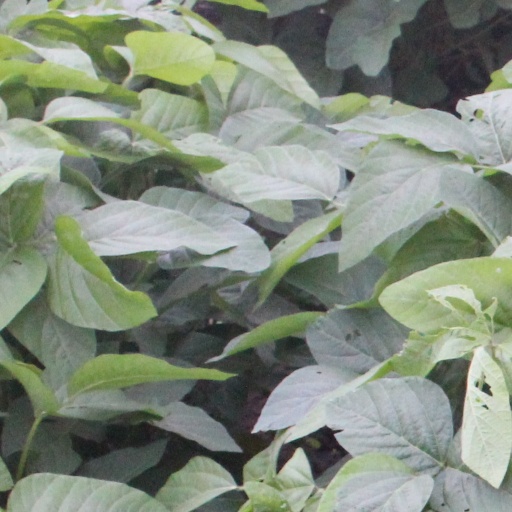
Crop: soybean